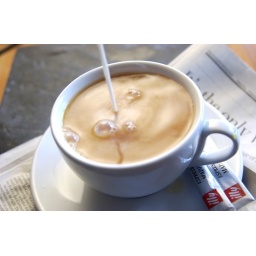
A cup of tea and the paper is best enjoyed in the cafe of Hobbs house Bakery in Nailsworth